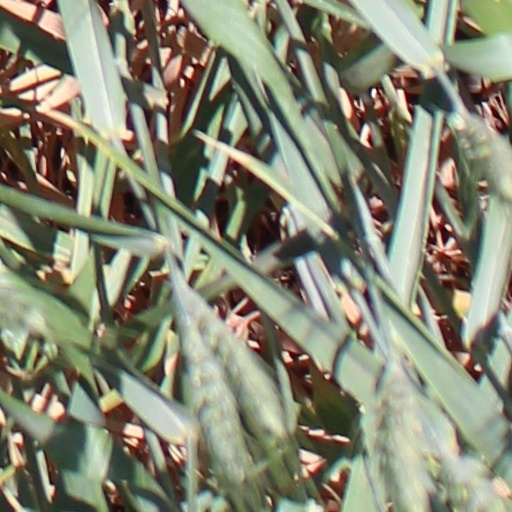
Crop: wheat